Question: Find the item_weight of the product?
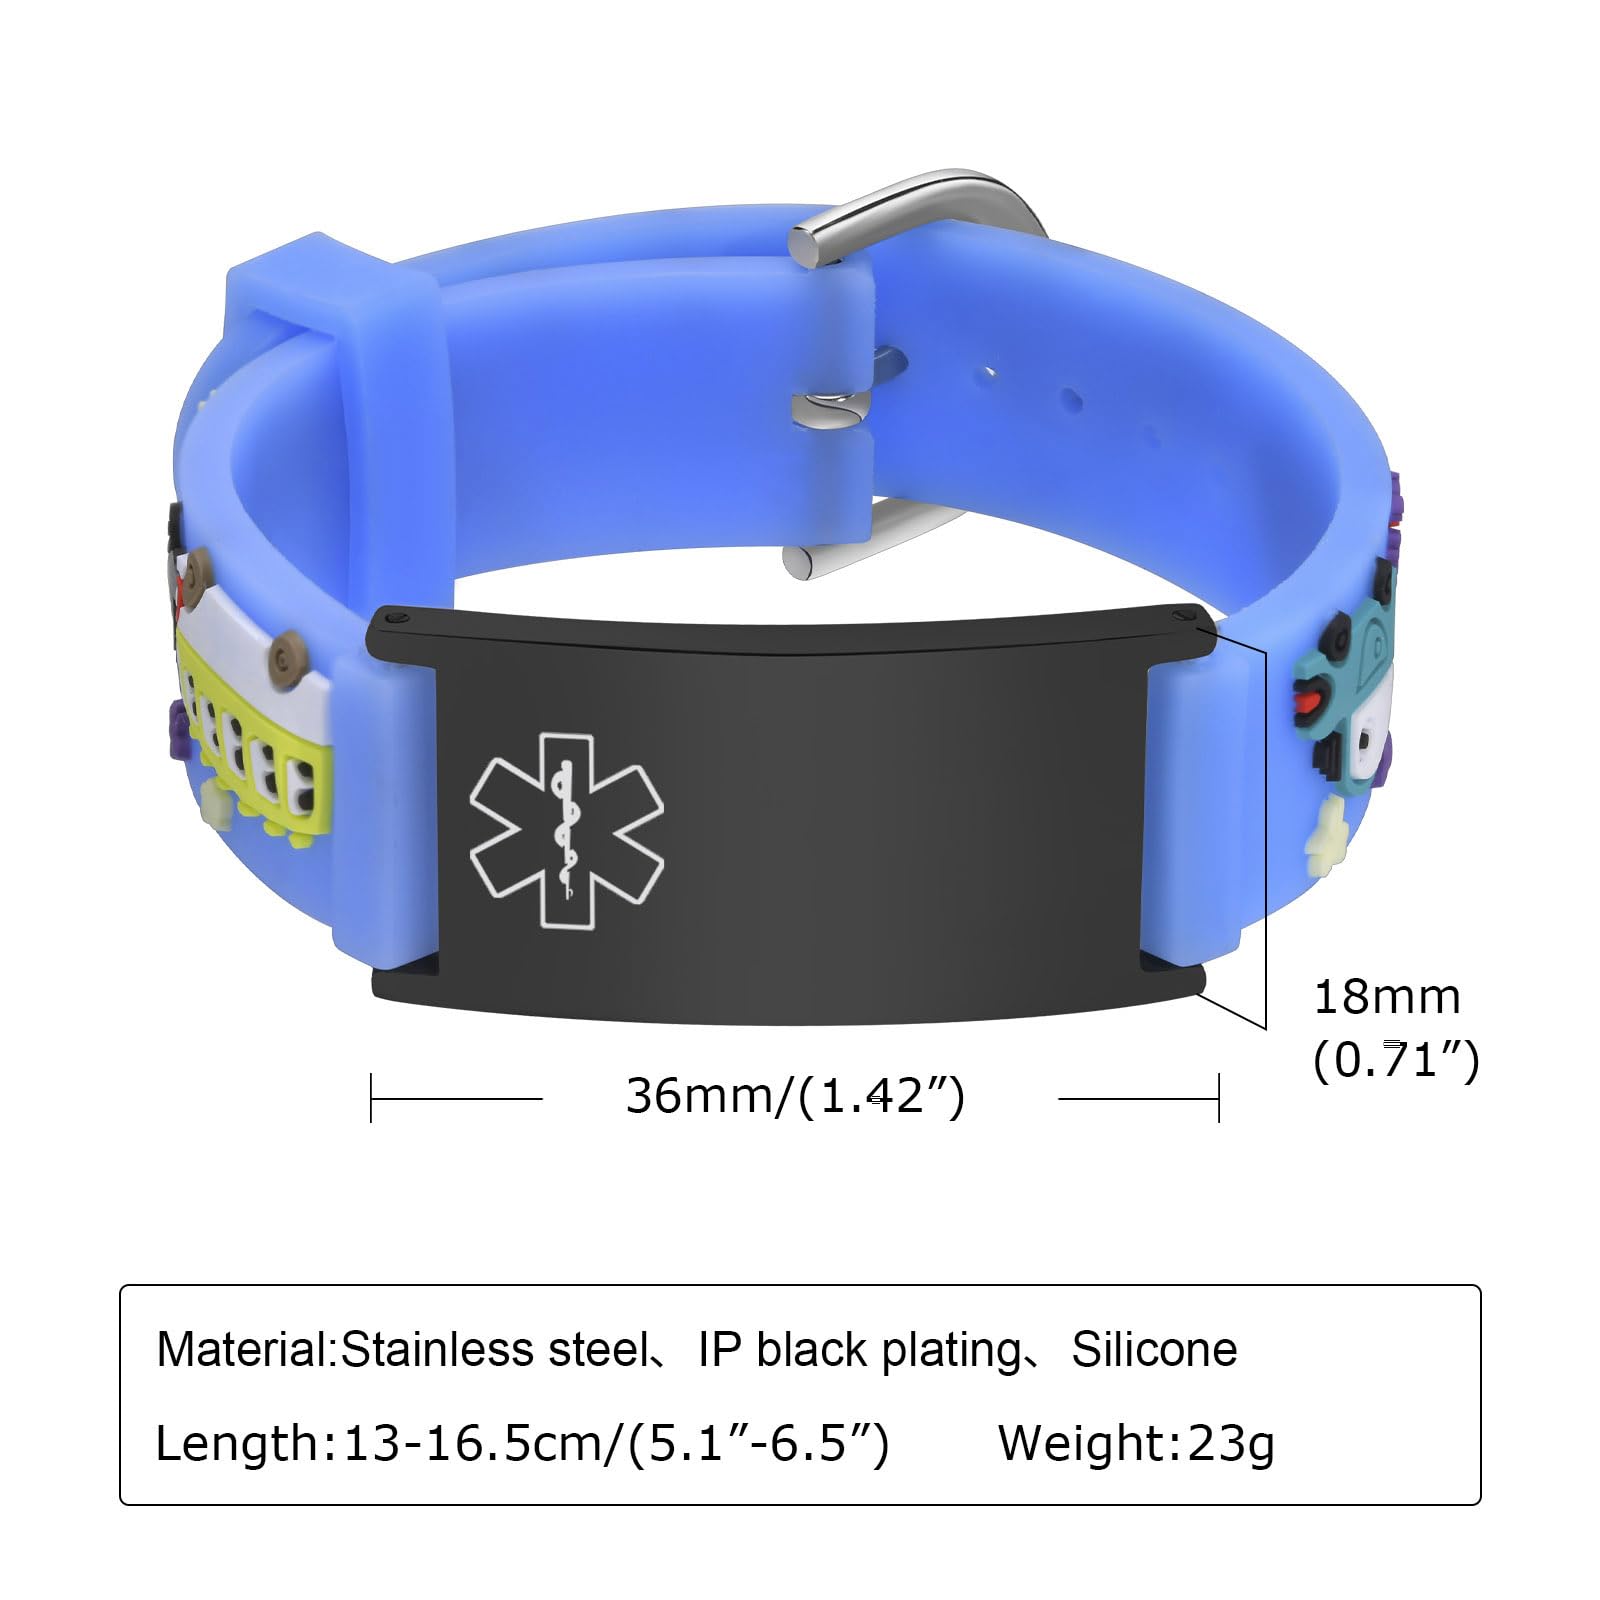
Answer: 23.0 gram